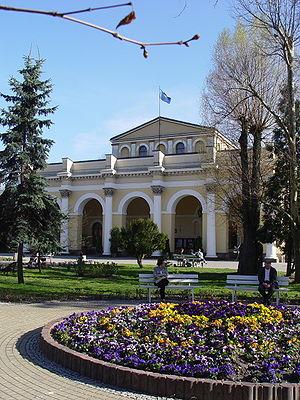
Enrico Marconi, connu en Pologne sous le nom de Henryk Marconi, était un architecte italo - polonais qui a passé la majeure partie de sa vie au Royaume du Congrès.